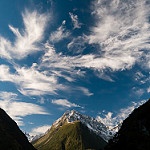
Scene: Outdoor